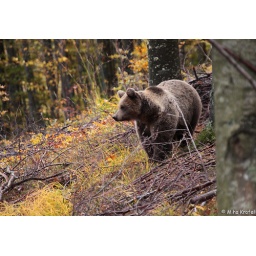
female European brown bear Ursus arctos in beech forest in Dinaric Mts. Slovenia